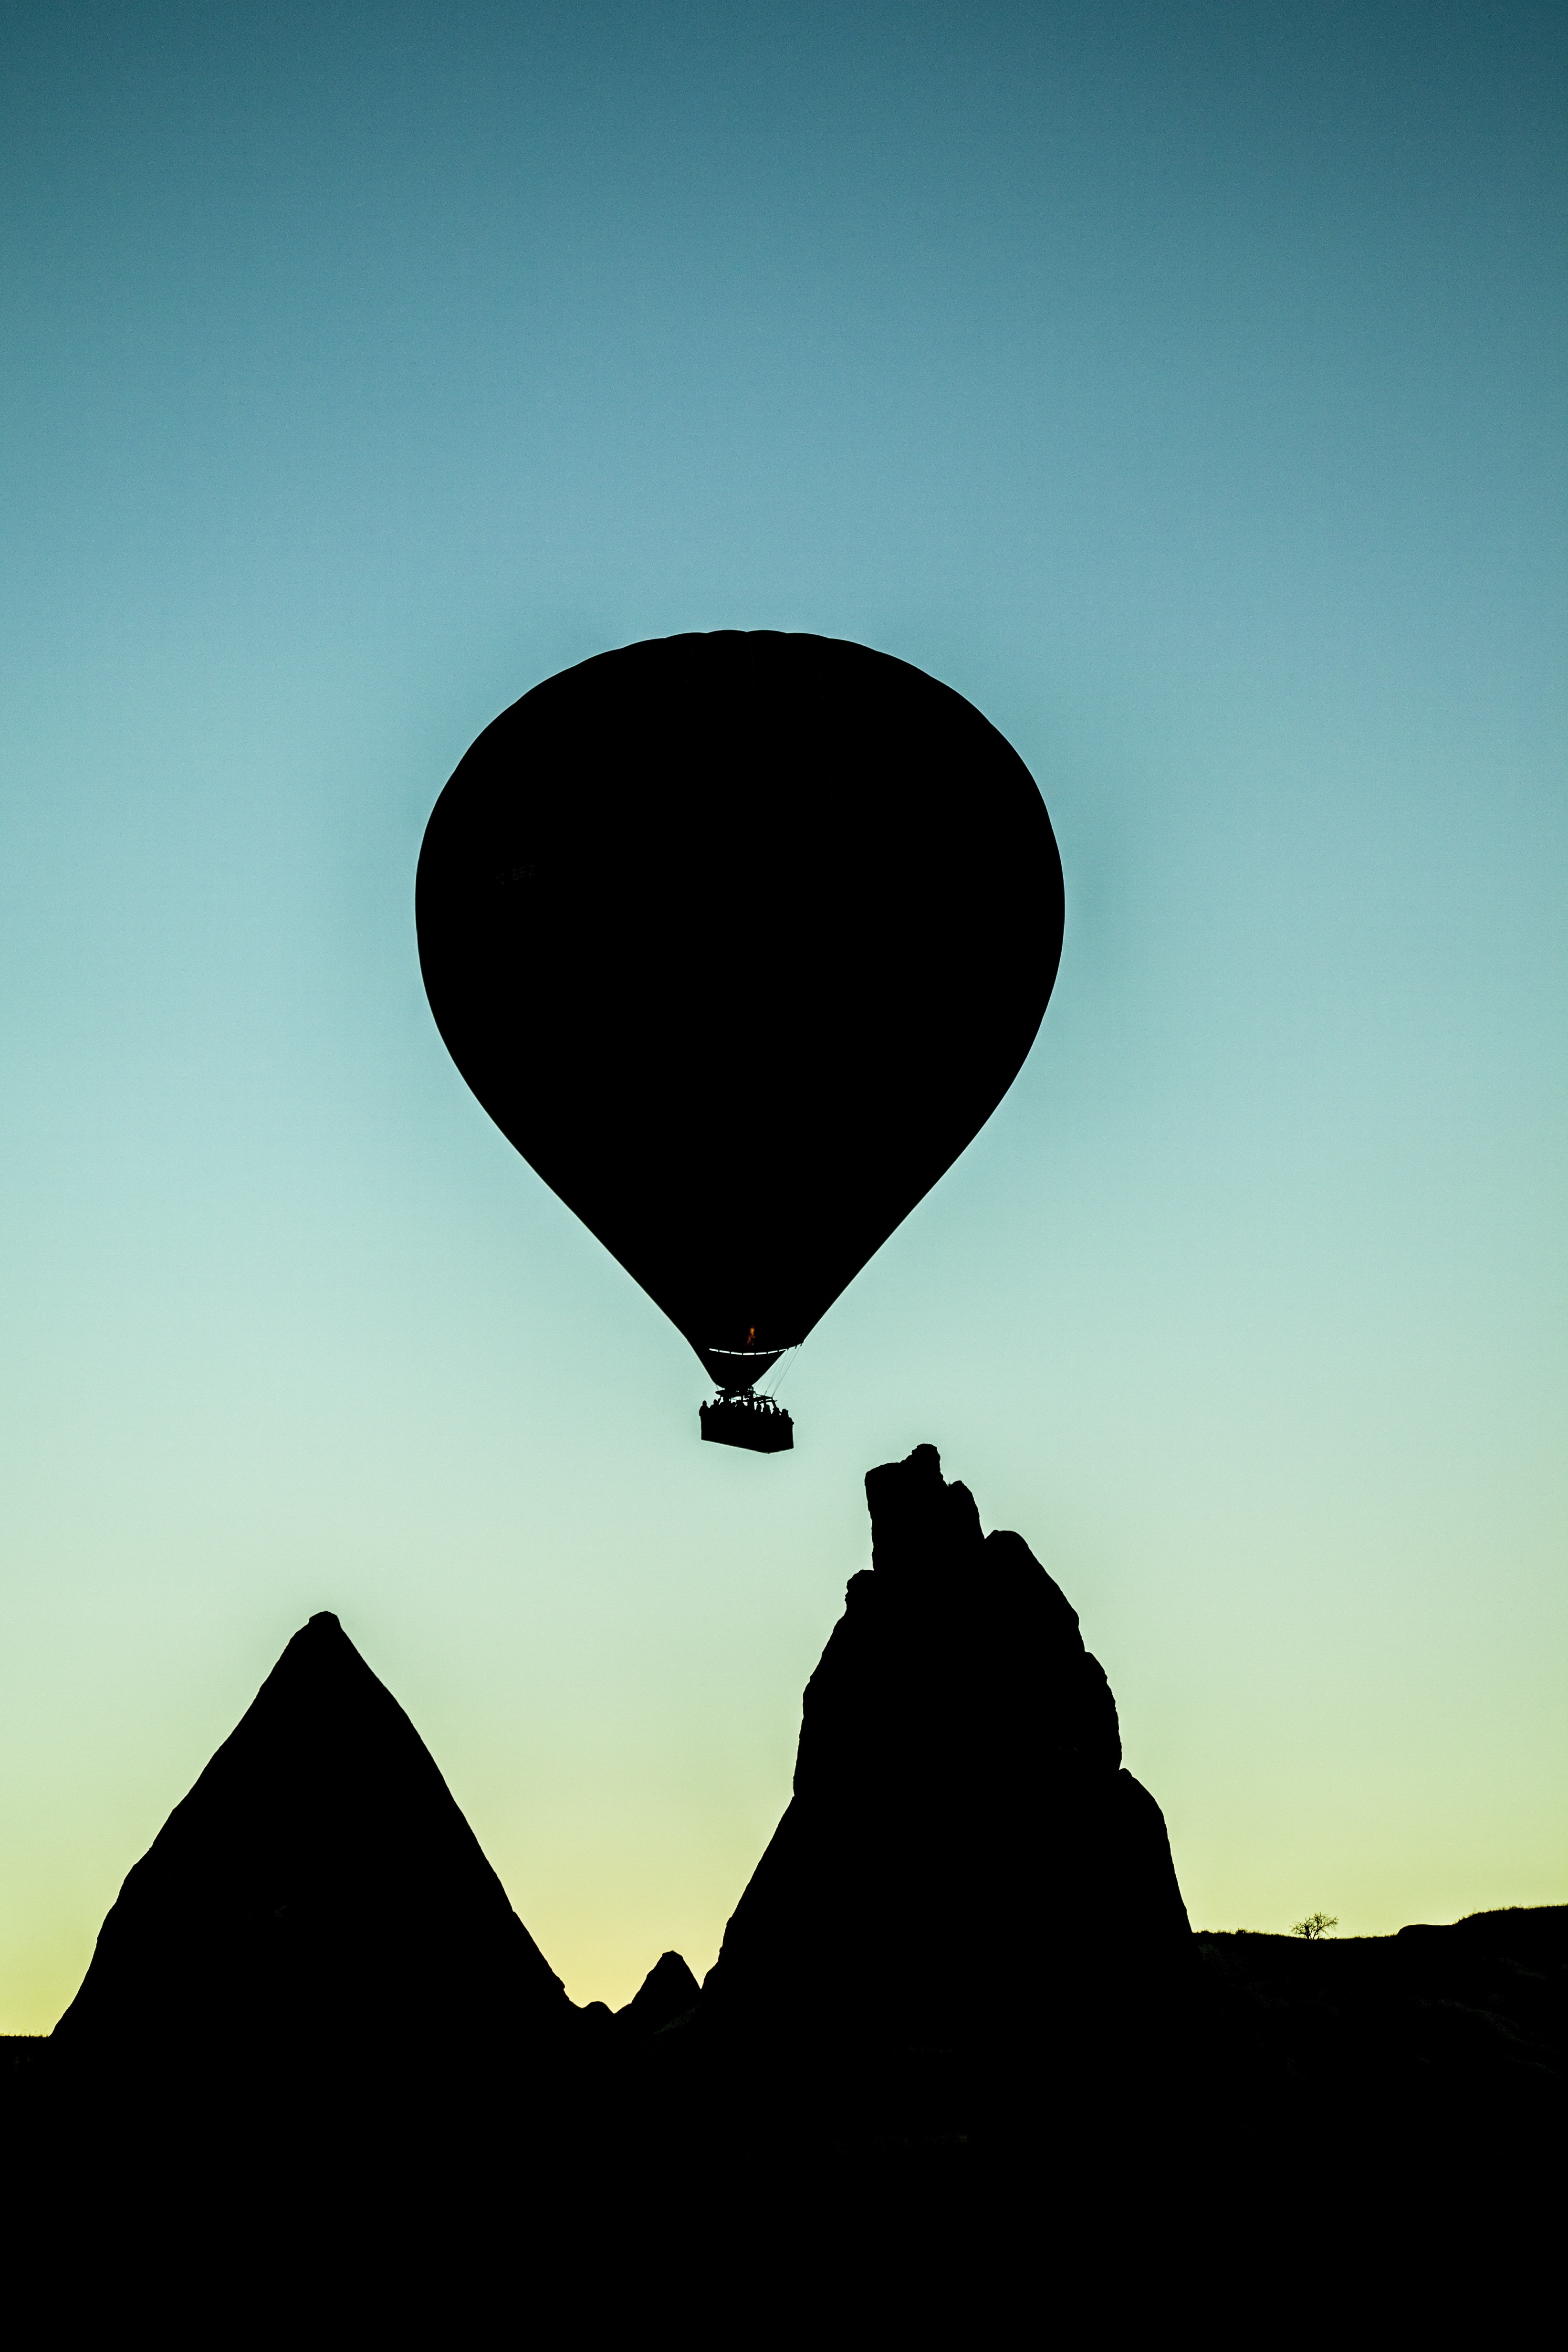
silhouette, wing, sky, sunset, balloon, hot air balloon, travel, aircraft, vehicle, flight, basket, illustration, hot air ballooning, atmosphere of earth